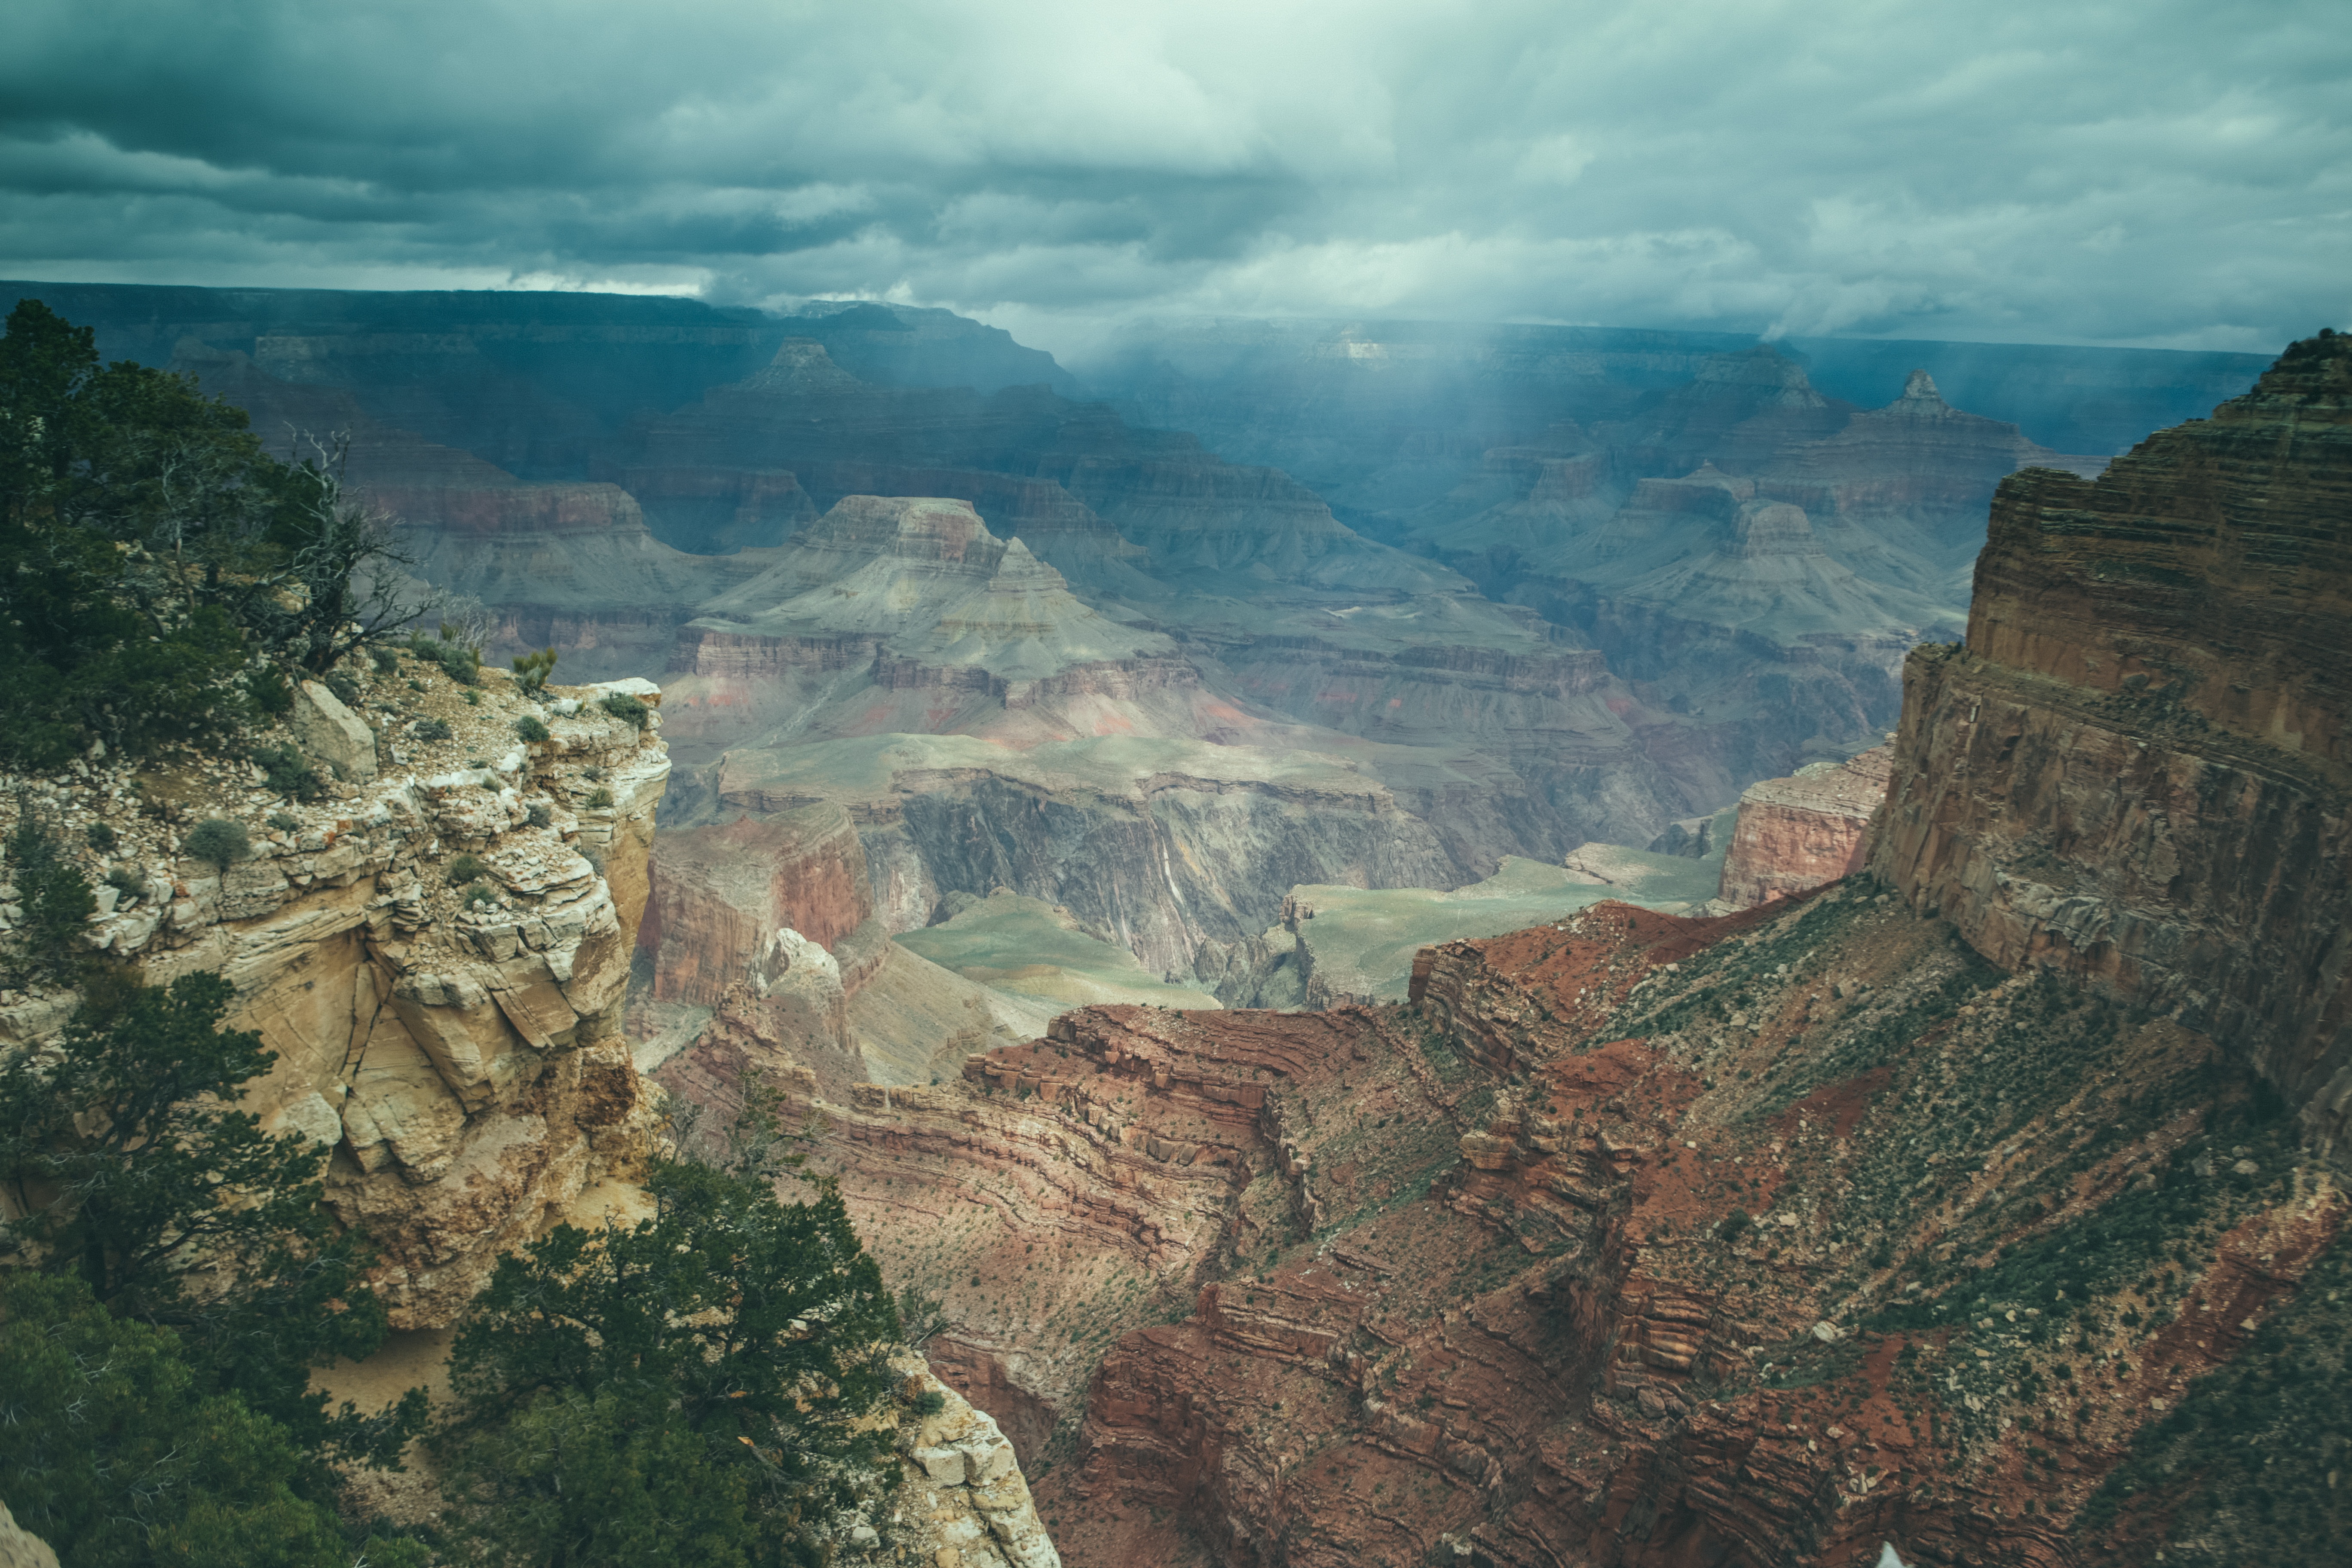
landscape, nature, rock, mountain, valley, vacation, formation, cliff, holiday, crater, canyon, grand canyon, trip, terrain, national park, arizona, geology, badlands, plateau, landform, aerial photography, geographical feature